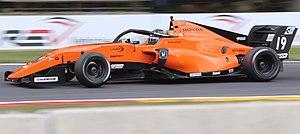
La Formule 3 régionale FIA ou Formule régionale, aussi connue sous ses acronymes FR ou F3R est une catégorie de compétition automobile de type monoplace. Réglementée par la Fédération internationale de l'automobile, la catégorie FR sert d'étape de sélection parmi les jeunes pilotes de course souhaitant devenir professionnel et/ou accéder à la Formule 1.